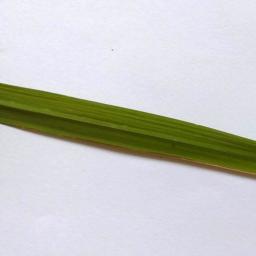
Label: Rice___Healthy